Front-engine, rear-wheel-drive layout

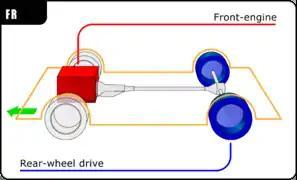
FR layout

A front-engine, rear-wheel-drive layout (FR), also called Système Panhard is a powertrain layout with an engine in front and rear-wheel-drive, connected via a drive shaft. This arrangement, with the engine straddling the front axle, was the traditional automobile layout for most of the pre-1950s automotive mechanical projects. It is also used in trucks, pickups, and high-floor buses and school buses.